Compendium ferculorum, albo Zebranie potraw

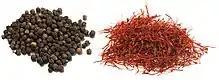
Black peppercorns (left) and saffron threads. Czerniecki described Polish dishes as "saffrony and peppery".

The actual number of recipes deviates from that claimed by the author. On the one hand, there may be more than one recipe under a single numbered heading. For example, under number 4 in chapter 1, there are three disparate recipes, one for stewed meat in saffron sauce, one for a thick sauce of sieved vegetables and one for boiled meatballs, as well as a tip to add raisins only to those dishes that are meant to be sweet. Chapter 2 opens with five unnumbered recipes for sauces to be used with fish. On the other hand, some of the numbered headings are not followed by any actual recipe, serving only to reiterate that various dishes may be prepared using the same basic technique. For instance, in chapter 3, the recipe for a puff-pastry apple tart, is followed by eleven numbered headings saying, "pear tart likewise", "woodland strawberry tart likewise", "sour cherry tart likewise", and so on for fig, prune, date, gooseberry, peach, plum, currant and quince tarts.